Doctor Faustus (novel)

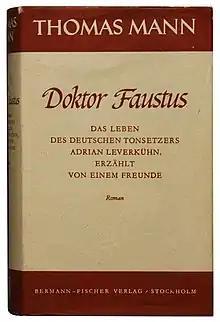
First edition cover (jacket) in Europe

Doctor Faustus is a German novel written by Thomas Mann, begun in 1943 and published in 1947 as Doktor Faustus: Das Leben des deutschen Tonsetzers Adrian Leverkühn, erzählt von einem Freunde ("Doctor Faustus: The Life of the German Composer Adrian Leverkühn, Told by a Friend").